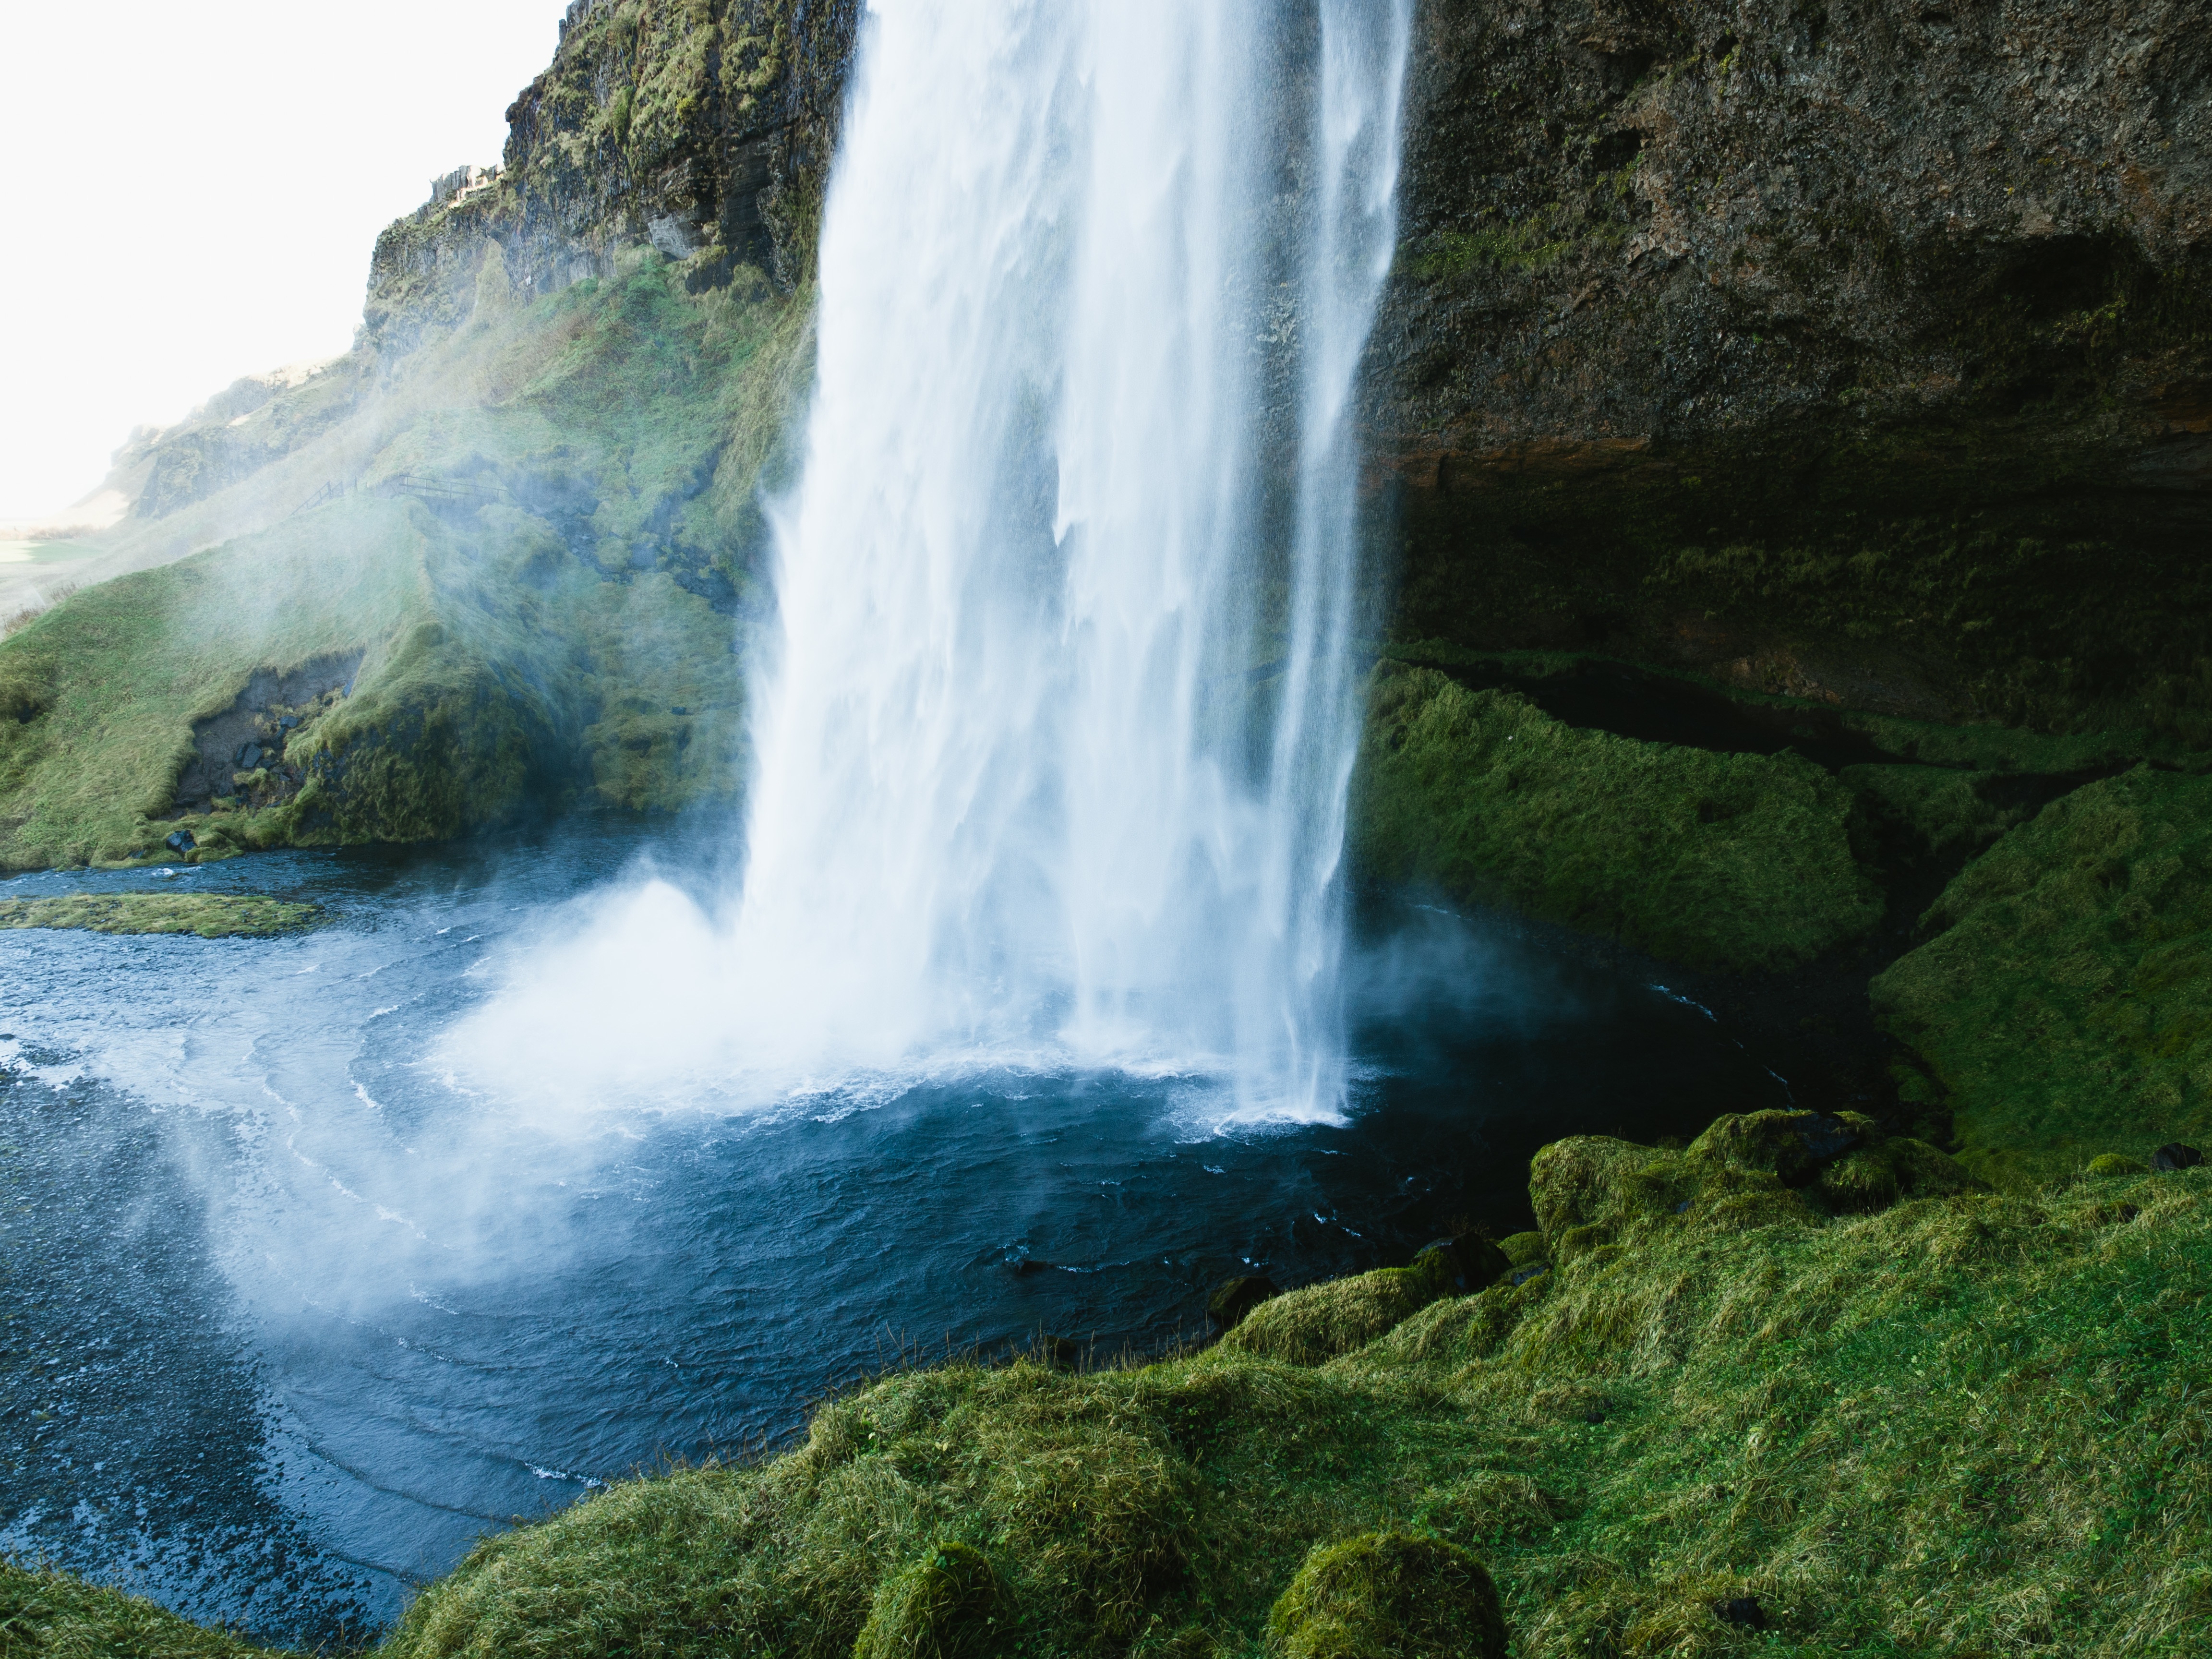
water, nature, rock, waterfall, lake, moss, pond, stream, body of water, rocks, wasserfall, water feature, watercourse